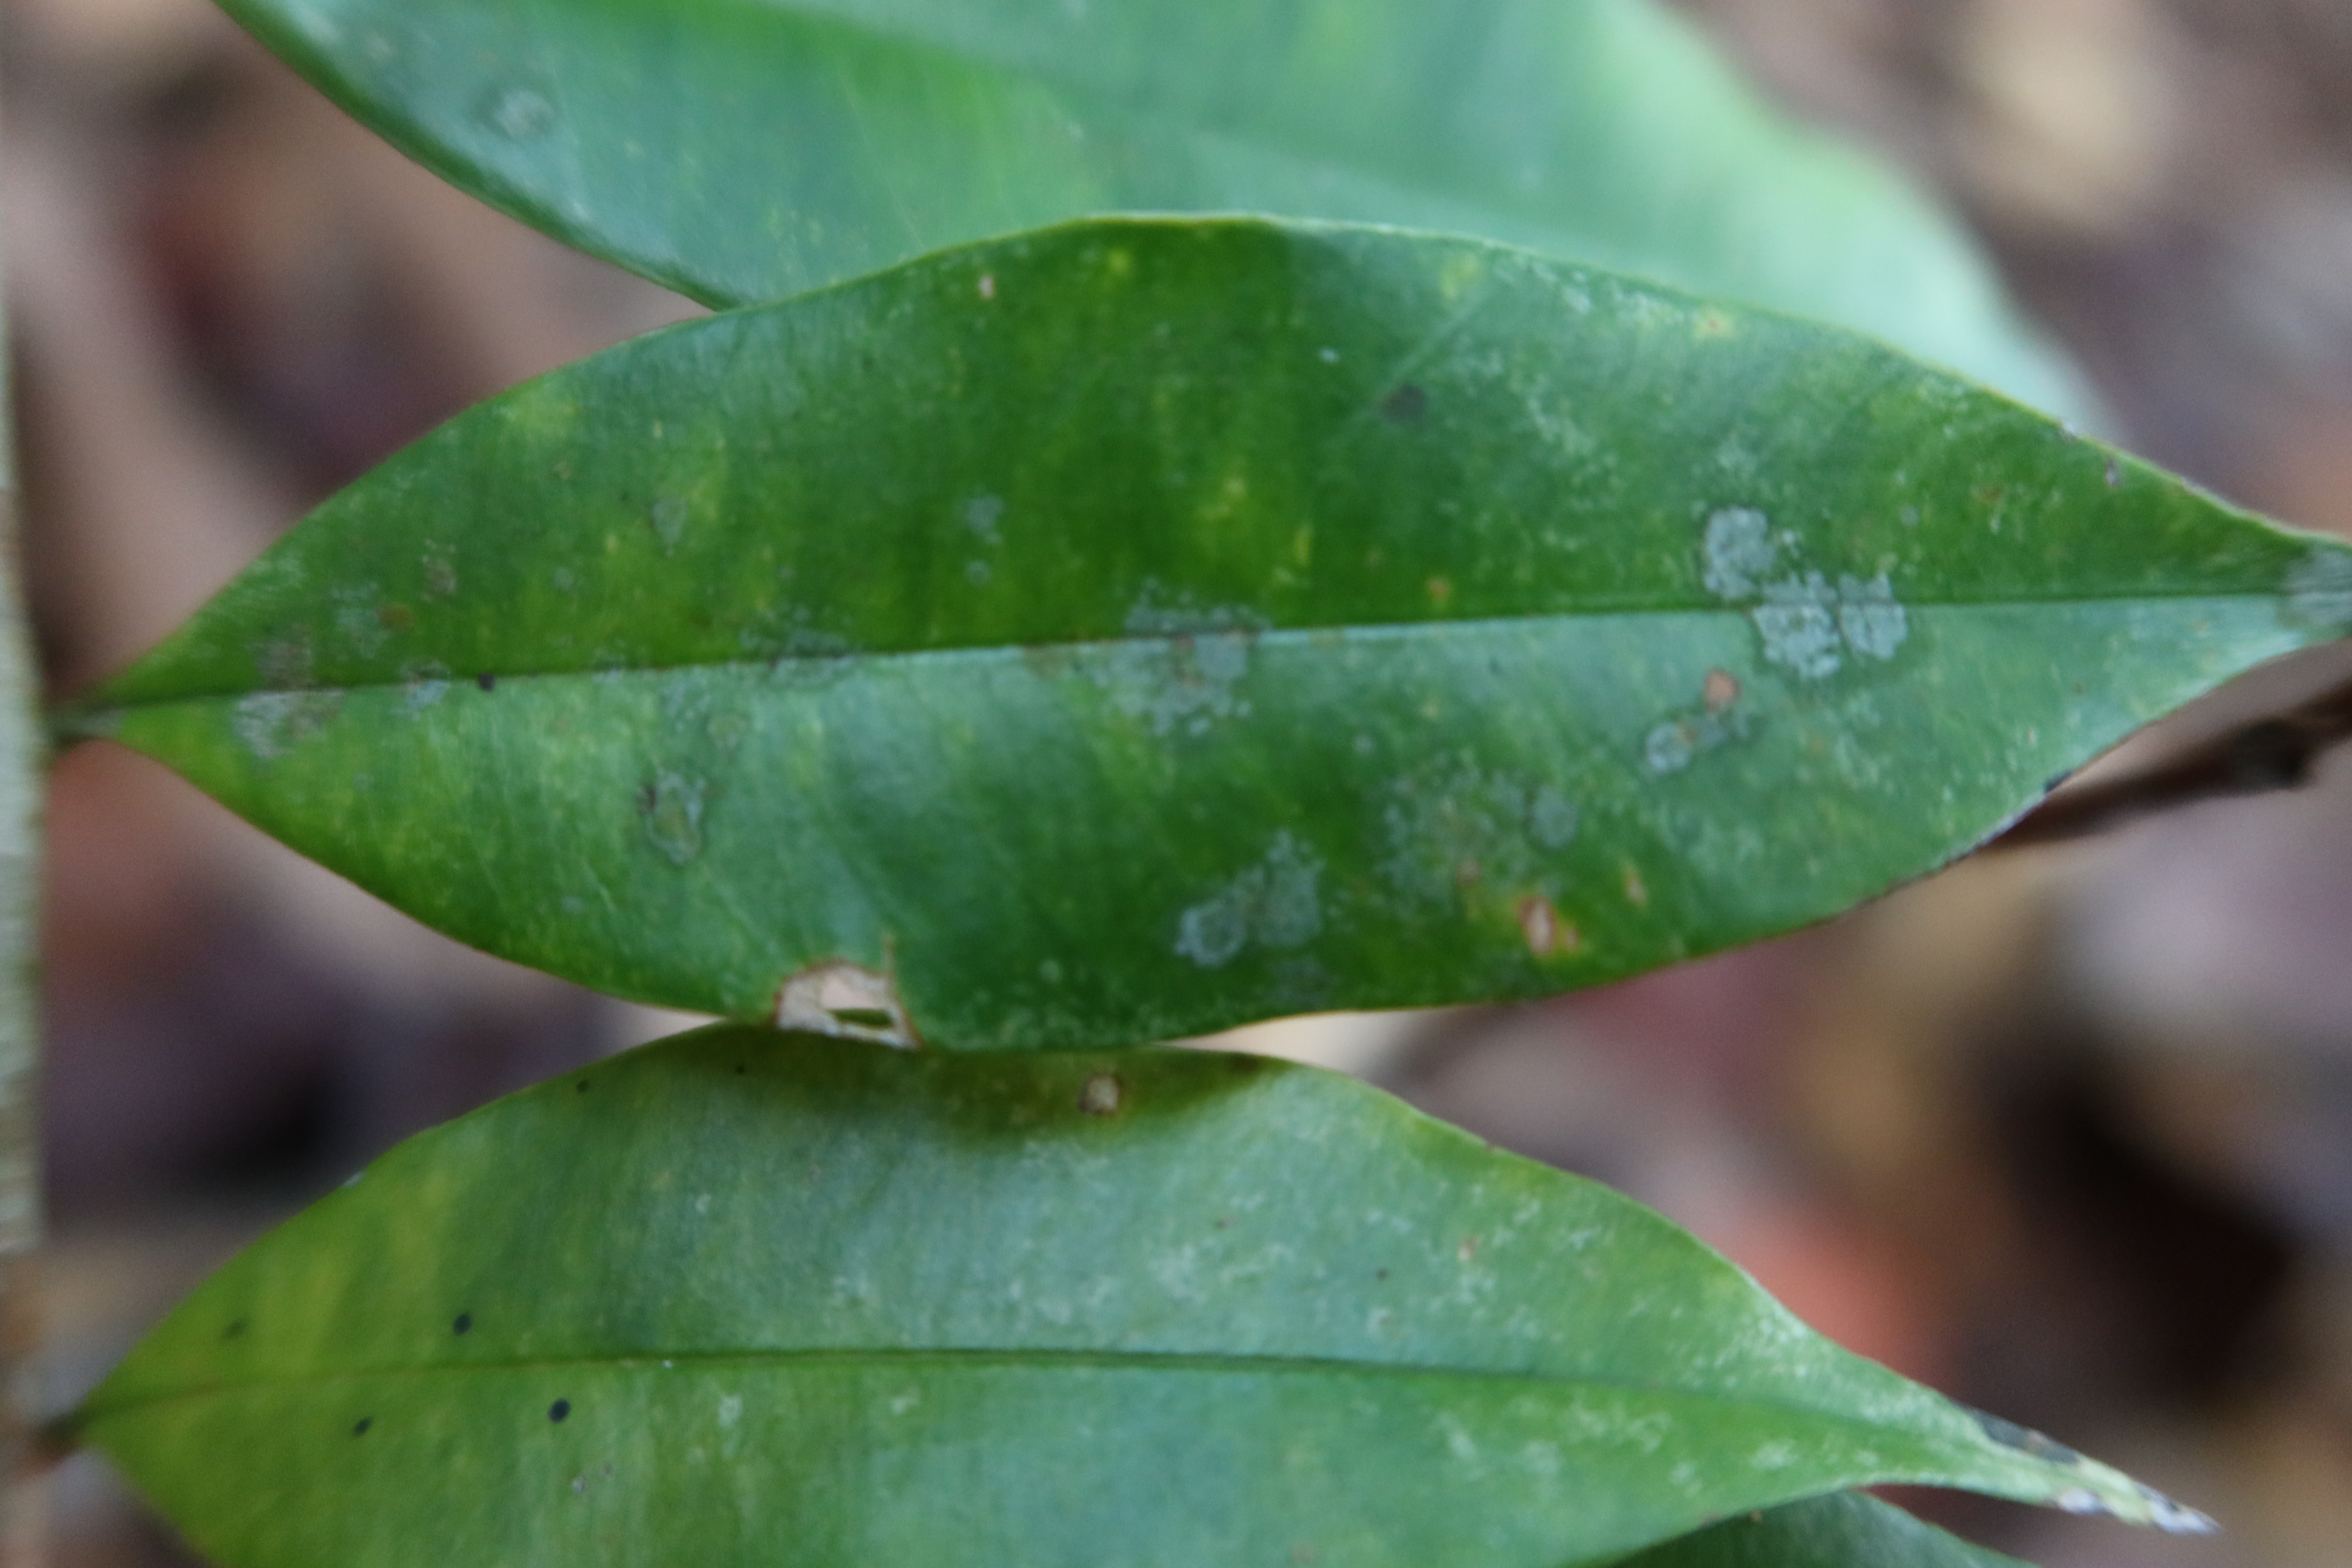
Label: Black spots